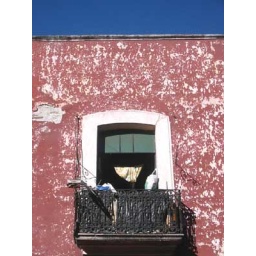
A red wall in front of the blue sky of Puebla City.